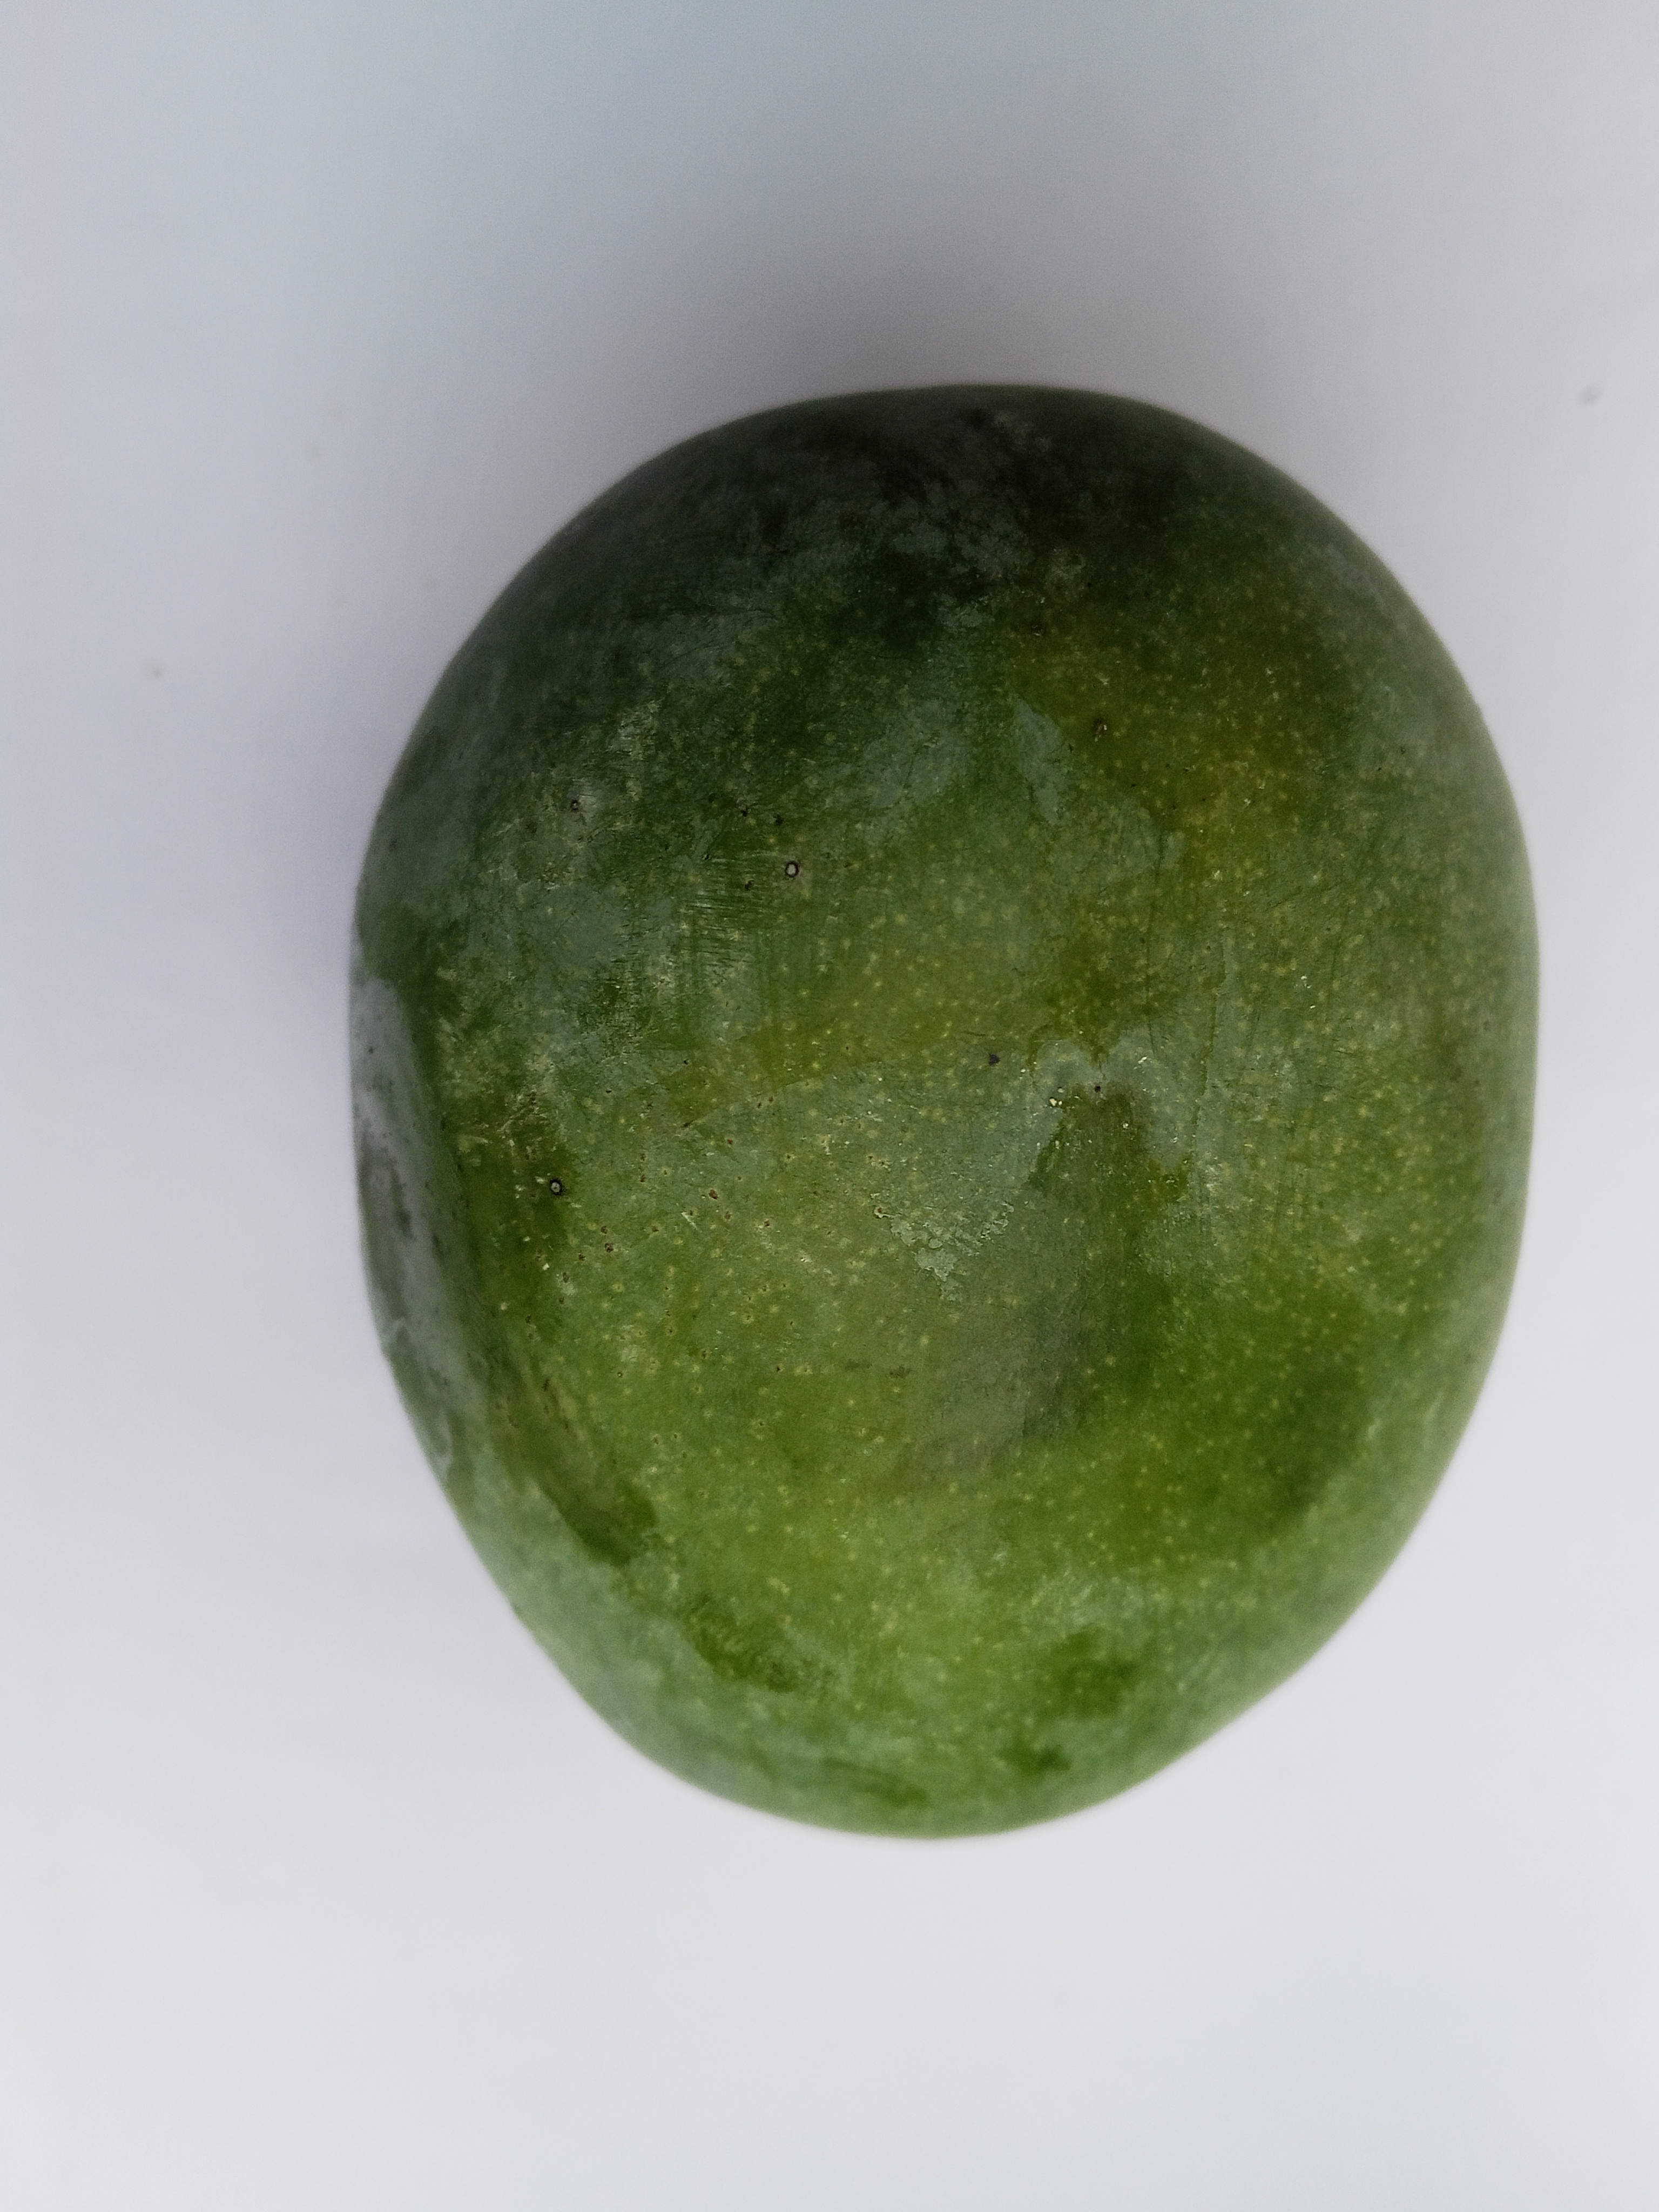
Mango variety: Bari 4